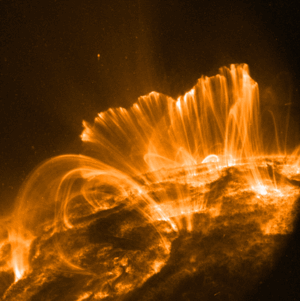
Dans le jeu de rôle Pathfinder, le Grand Au-Delà désigne la cosmologie. Celle-ci est largement inspirée de la cosmologie standard de Donjons et Dragons 3ᵉ édition. C'est un univers de type multivers fantasy.
Une éruption solaire ou tempête solaire est un événement primordial de l'activité du Soleil. La variation du nombre d'éruptions solaires permet de définir un cycle solaire d'une période moyenne de 11,2 ans.